Lexington in the American Civil War

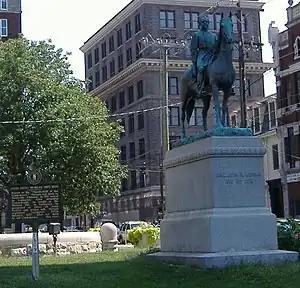
Former location of the John Hunt Morgan Memorial in downtown Lexington

Lexington, Kentucky was a city of importance during the American Civil War, with notable residents participating on both sides of the conflict. These included John C. Breckinridge, Confederate generals John Hunt Morgan and Basil W. Duke, and the Todd family, who mostly served the Confederacy although one, Mary Todd Lincoln, was the first lady of the United States, wife of President Abraham Lincoln.